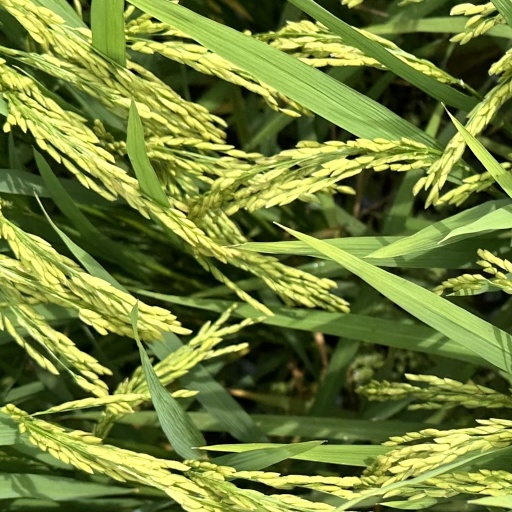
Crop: rice